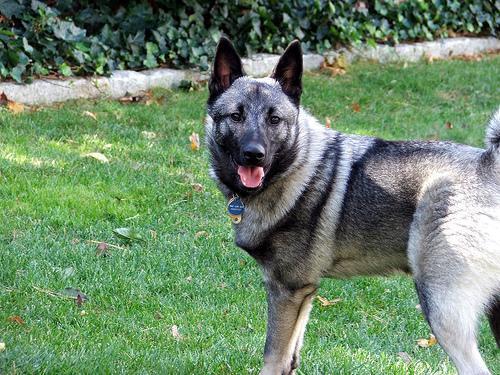
Norwegian_elkhound